Jamal Khashoggi

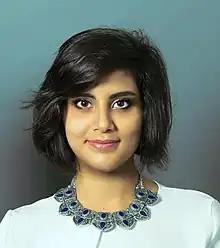
Khashoggi criticized the arrest of women's rights activist Loujain al-Hathloul in May 2018.

Appearing on Qatar-based Al-Jazeera TV's programme "Without Borders", Khashoggi stated that Saudi Arabia, to confront Iran, must re-embrace its proper religious identity as a Wahhabi Islamic revivalist state and build alliances with organisations rooted in political Islam such as the Muslim Brotherhood, and that it would be a "big mistake" if Saudi Arabia and the Muslim Brotherhood cannot be friendly.